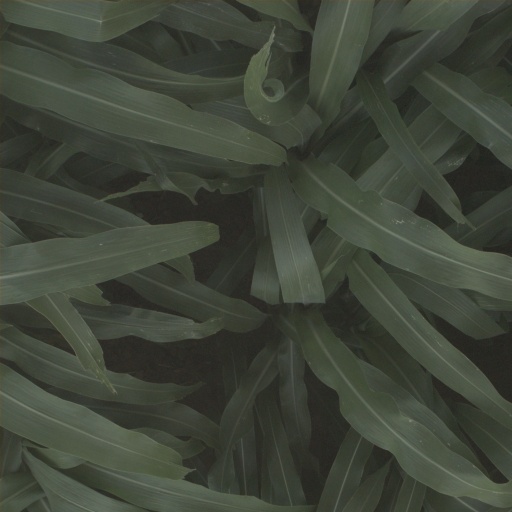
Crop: sorghum